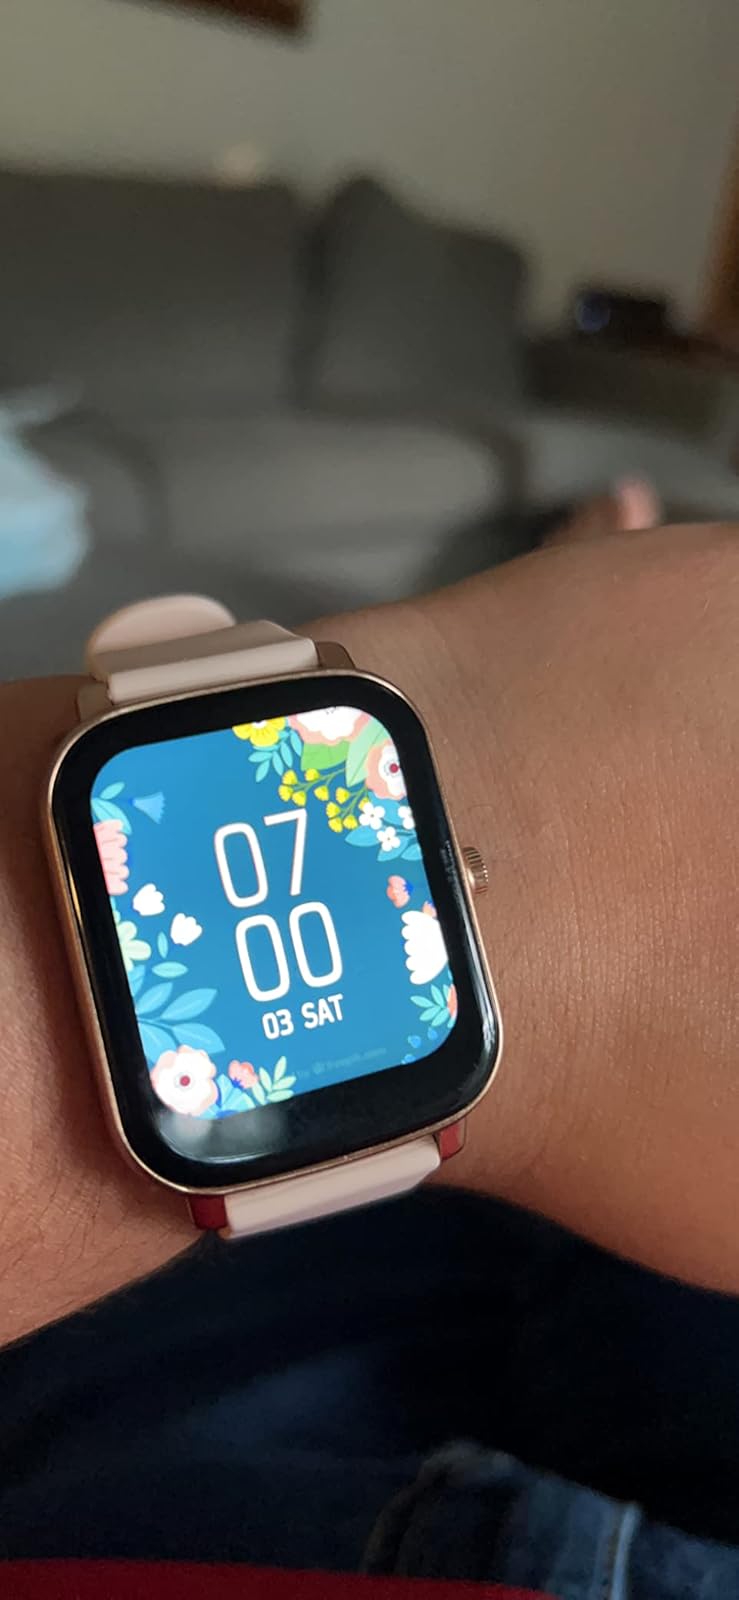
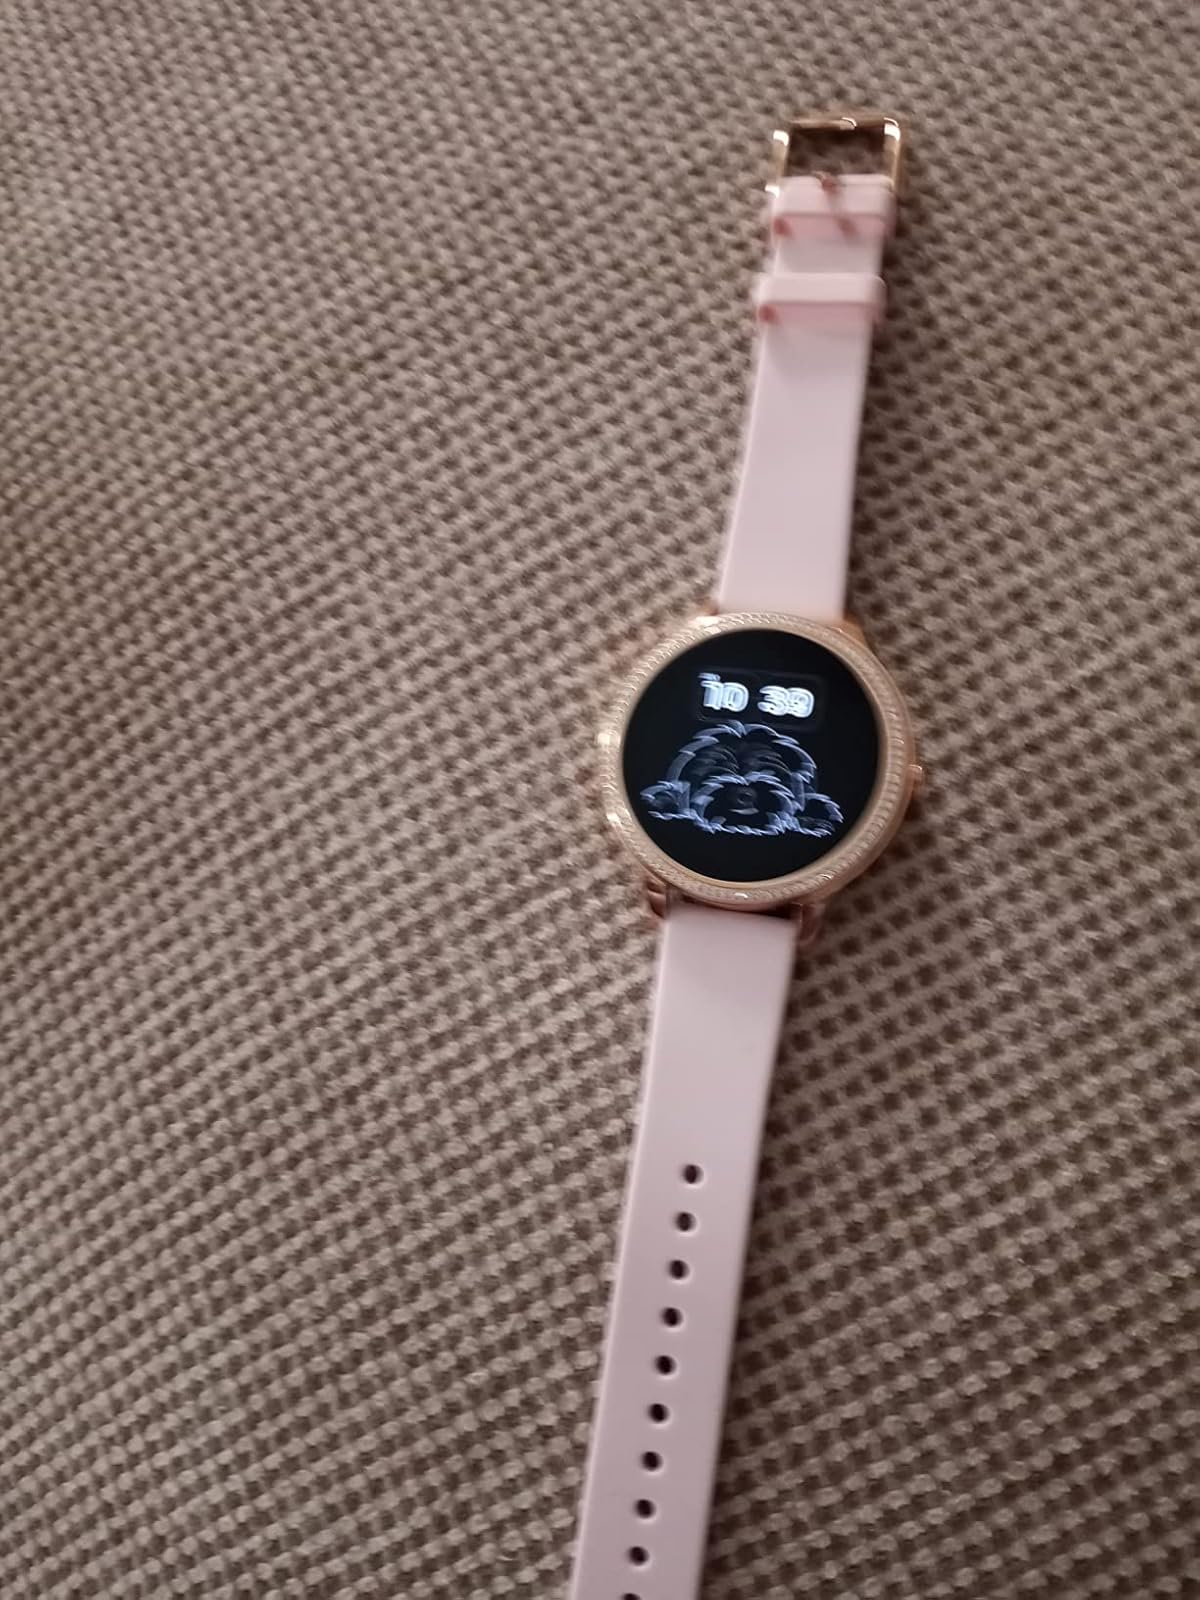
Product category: smartwatch
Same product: no